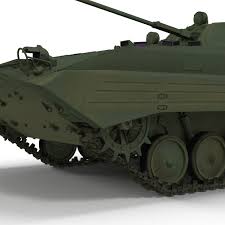
Label: BMP